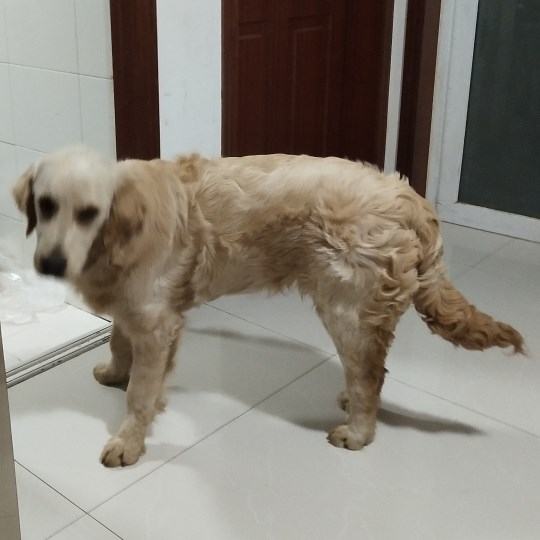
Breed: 5355-n000126-golden_retriever